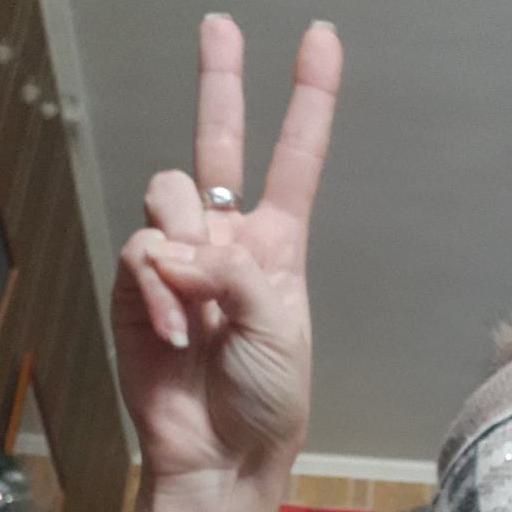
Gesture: peace